List of NBA on TNT commentators

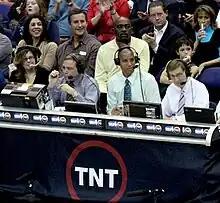
Marv Albert, Reggie Miller, and Mike Fratello commentate an NBA game for TNT.

The "NBA on TNT" is a presentation of National Basketball Association (NBA) games produced by TNT Sports. In the United States, games had been broadcast by the cable network TNT, with simulcasts and alternate broadcasts airing on TruTV and TBS. Games were also streaming on Warner Bros. Discovery's (WBD) streaming service Max. The coverage also included the studio show "Inside the NBA", which aired before and after the game and during halftime. Coverage included Tuesday and Thursday night games, as well as playoff games for the majority of the first and second rounds, as well as one conference finals every year.